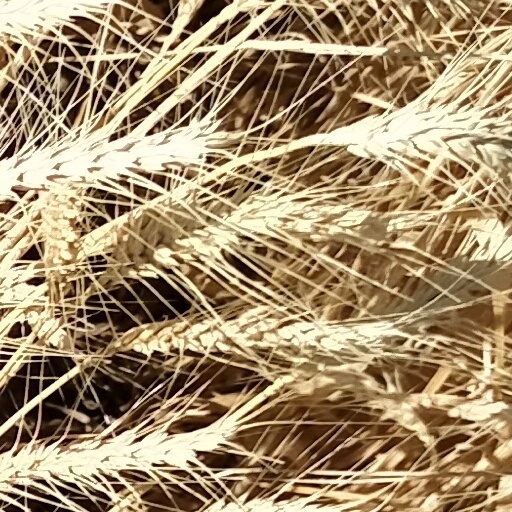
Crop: wheat